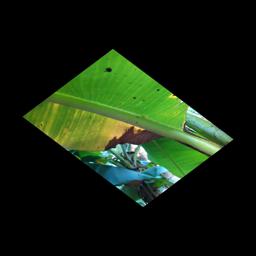
Label: JAHAJI STEM